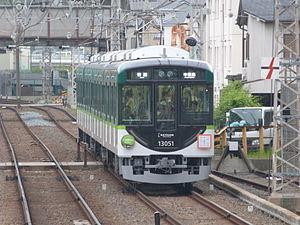
La ligne Keihan Uji est une ligne ferroviaire du réseau Keihan dans la préfecture de Kyoto au Japon. Elle relie la gare de Chūshojima à Kyoto à la gare d'Uji à Uji. La ligne est une branche de la ligne principale Keihan.